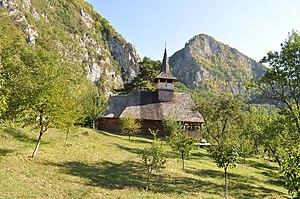
Sălciua est une commune du județ d'Alba, Roumanie qui compte 1 428 habitants.